Mariner 10

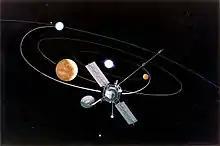
An artists' impression of the "Mariner 10" mission. It used a flyby of the planet Venus to decrease its perihelion. This would allow the spacecraft to meet Mercury on three occasions in 1974 and 1975.

"Mariner 10" was the first mission to use a gravity assist from one planet (in this case, Venus) to reach another planet. It used Venus to bend its flight path and bring its perihelion down to the level of Mercury's orbit. This maneuver, inspired by the orbital mechanics calculations of the Italian scientist Giuseppe Colombo, put the spacecraft into an orbit that repeatedly brought it back to Mercury. "Mariner 10" used the solar radiation pressure on its solar panels and its high-gain antenna as a means of attitude control during flight, the first spacecraft to use active solar pressure control.